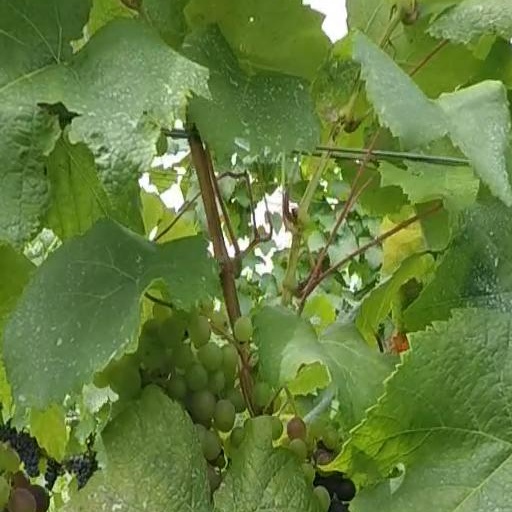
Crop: grape